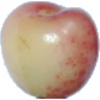
Label: Cherry Rainier 1